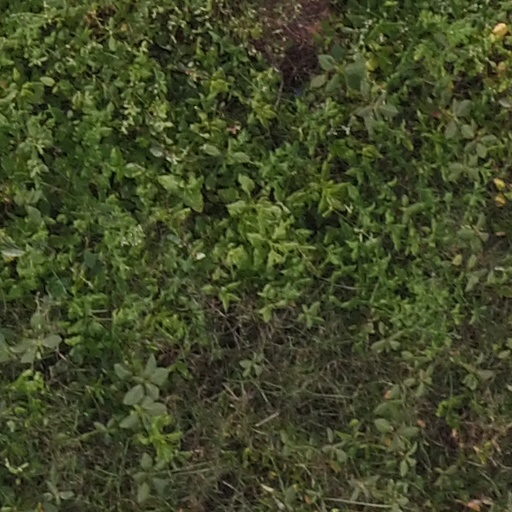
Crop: maize; corn